Courtney Wetzel

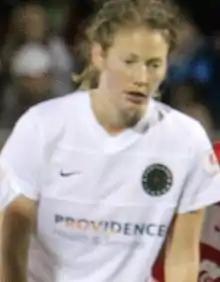
Portland Thorns FC, 2013

Courtney Rashelle Wetzel (born February 25, 1989) is an American soccer midfielder who last played professionally in 2014. She played for the Western New York Flash and Portland Thorns FC of the NWSL, and the Ottawa Fury Women and Seattle Sounders Women in the W-League.